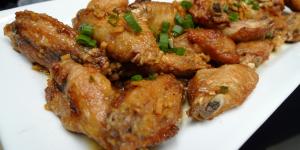
alitas de pollo marinadas fritas